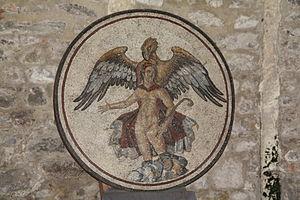
Mosaïque représentant le rapt de Ganymède (bouclier central). Pièce exposée au Musée archéologique Saint-Pierre (Vienne) .
Le Rapt de Ganymède est un ouvrage littéraire de Dominique Fernandez paru en 1989, comportant trois parties.
Le musée archéologique Saint-Pierre de Vienne est un musée lapidaire installé dans l'ancienne église Saint-Pierre.